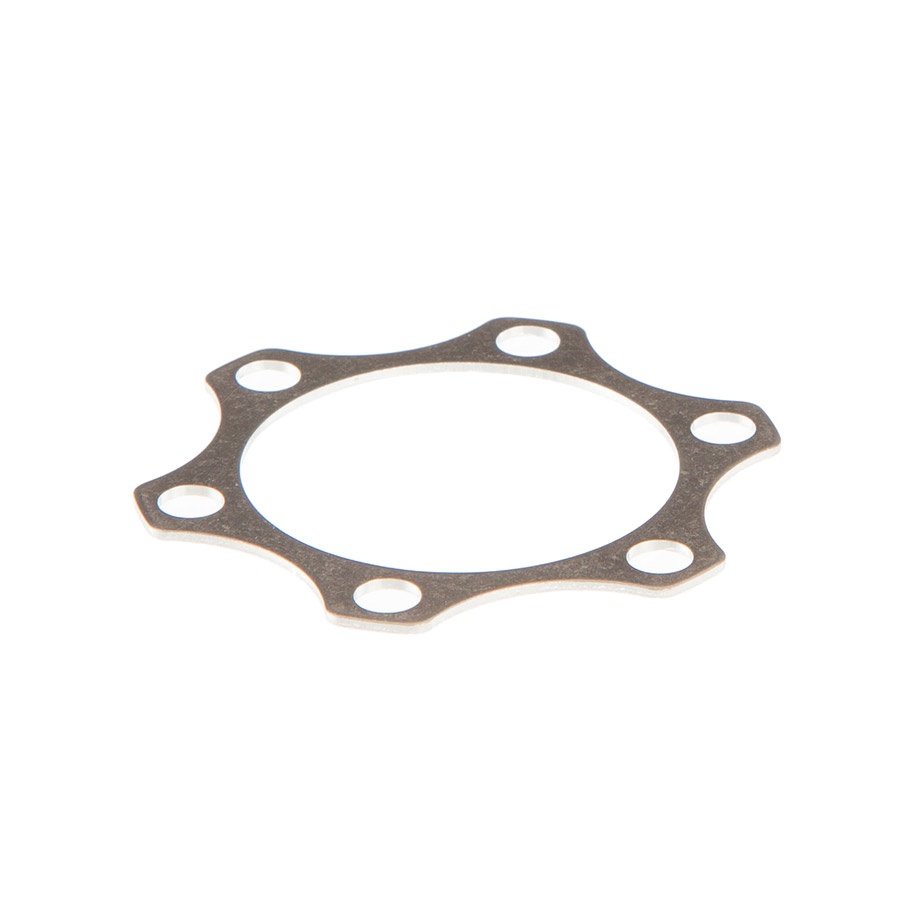
1mm rotor spacer for Dirt Hero
1mm brake rotor spacer for Dirt Hero
Brand: Kids Ride Shotgun
Category: Baby & Toddler > Baby Transport Replacement Parts